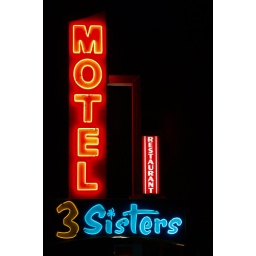
Retro neon sign on a motel near the famous &amp;quot;Three Sisters&amp;quot; rock formation in Katoomba in the Blue Mountains (NSW), Australia.